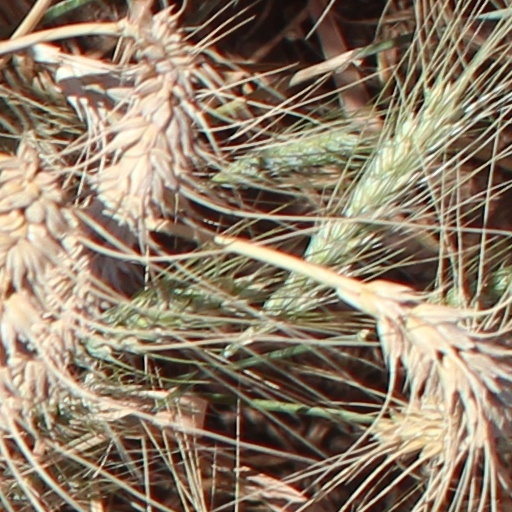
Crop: wheat